Trinitarianism in the Church Fathers

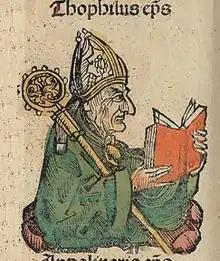
Theophilus of Antioch is the earliest Church father documented to have used the word "Trinity" to refer to God.

Debate exists as to whether the earliest Church Fathers in Christian history believed in the doctrine of the Trinity – the Christian doctrine that God the Father, the Son (Jesus Christ) and the Holy Spirit are three distinct persons sharing one (essence).